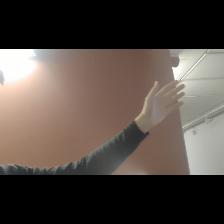
Label: Human